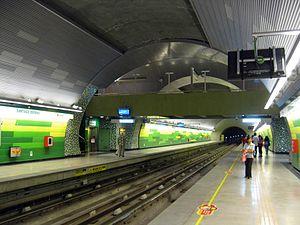
Santiago Bueras est une station de la Ligne 5 du métro de Santiago, dans la commune de Maipú.